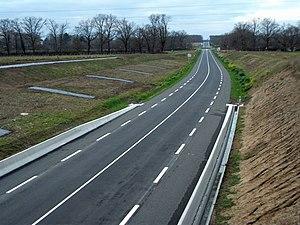
Contournement sud-ouest de Vichy, depuis le pont de la route départementale 131E, en direction de l'autoroute A719. La route n'était pas ouverte. [9753]"
Hauterive est une commune française située dans le département de l'Allier, en région Auvergne-Rhône-Alpes. Elle fait partie de l'aire urbaine de Vichy.